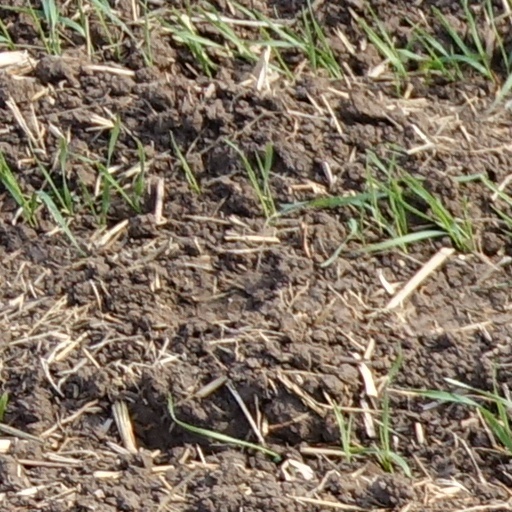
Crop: wheat